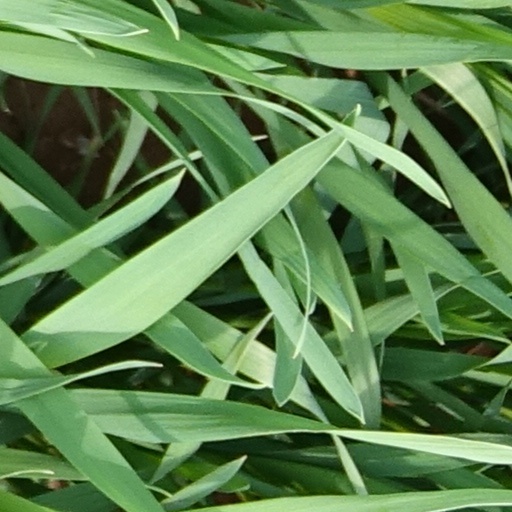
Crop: wheat